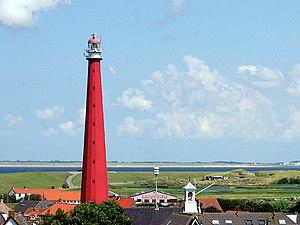
Le Helder est une commune néerlandaise située à l'extrémité nord de la province de Hollande-Septentrionale, hormis l'île de Texel. Elle compte 56 016 habitants lors du recensement de 2017, dont approximativement 41 000 vivent dans la ville du Helder, le reste à Huisduinen et Julianadorp.
Le phare d'Huisduinen ou phare de Lange Jaap est un phare situé sur la commune du Helder, province de Hollande-Septentrionale aux Pays-Bas.